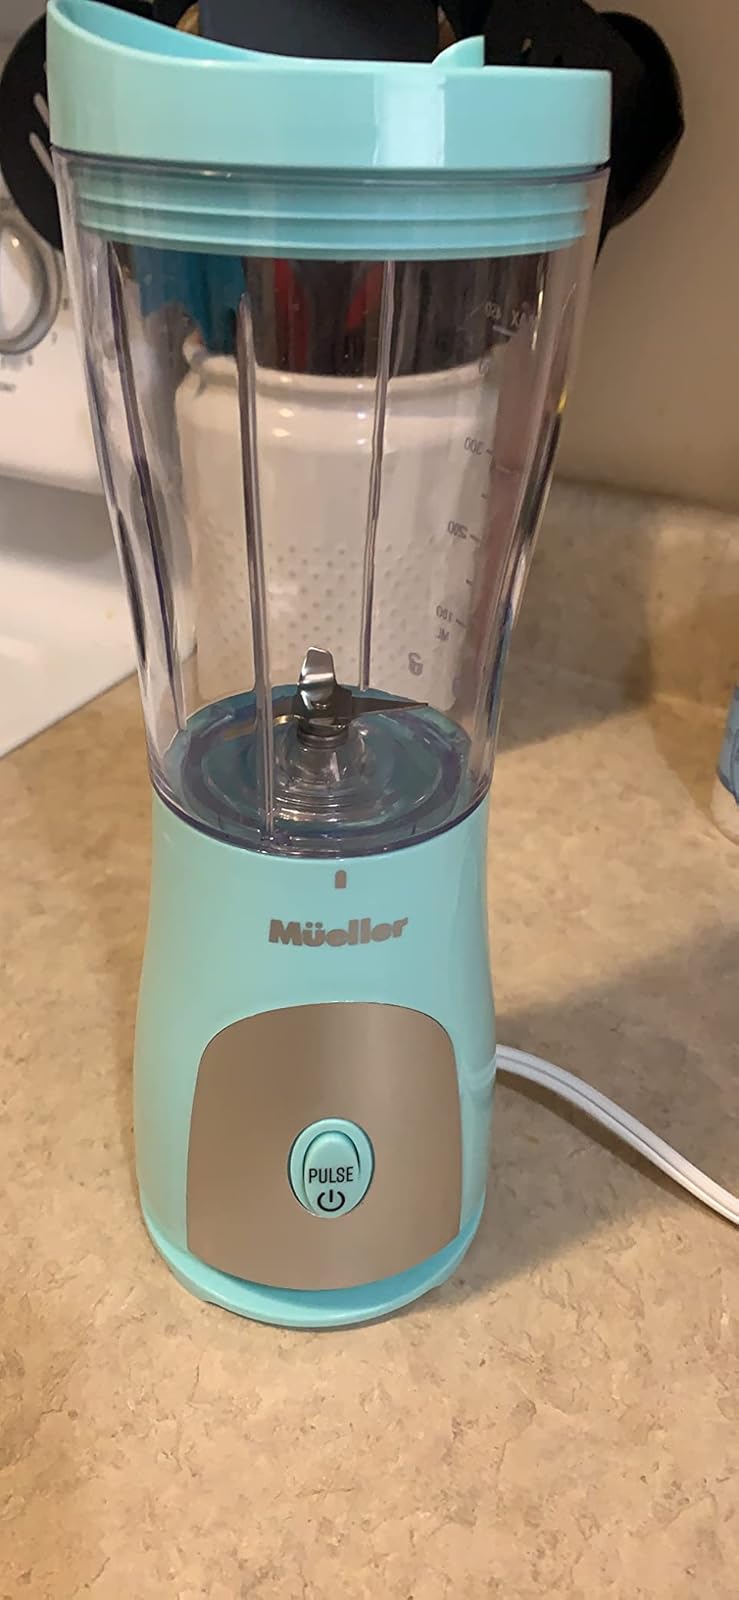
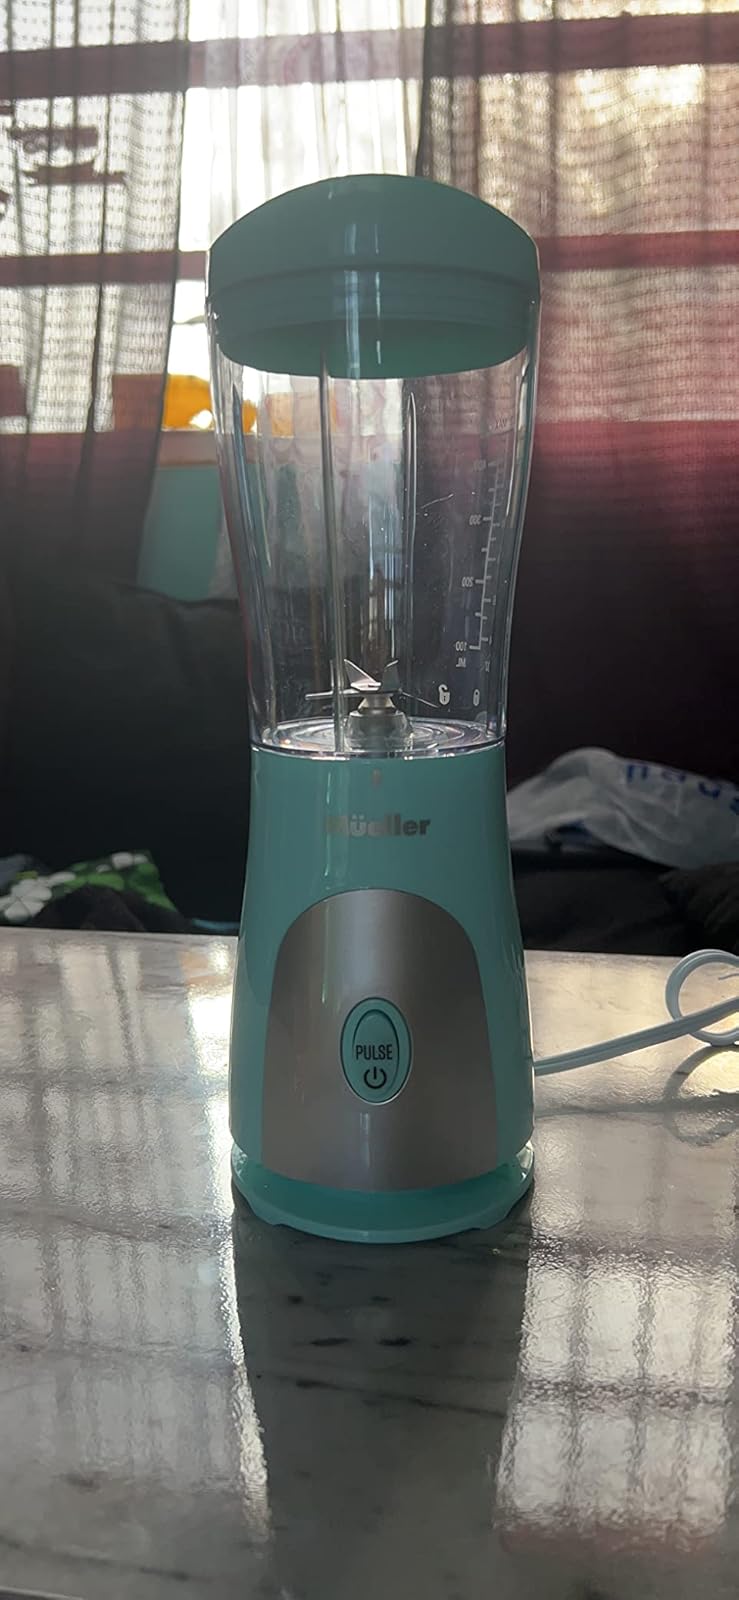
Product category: items_blender
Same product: yes